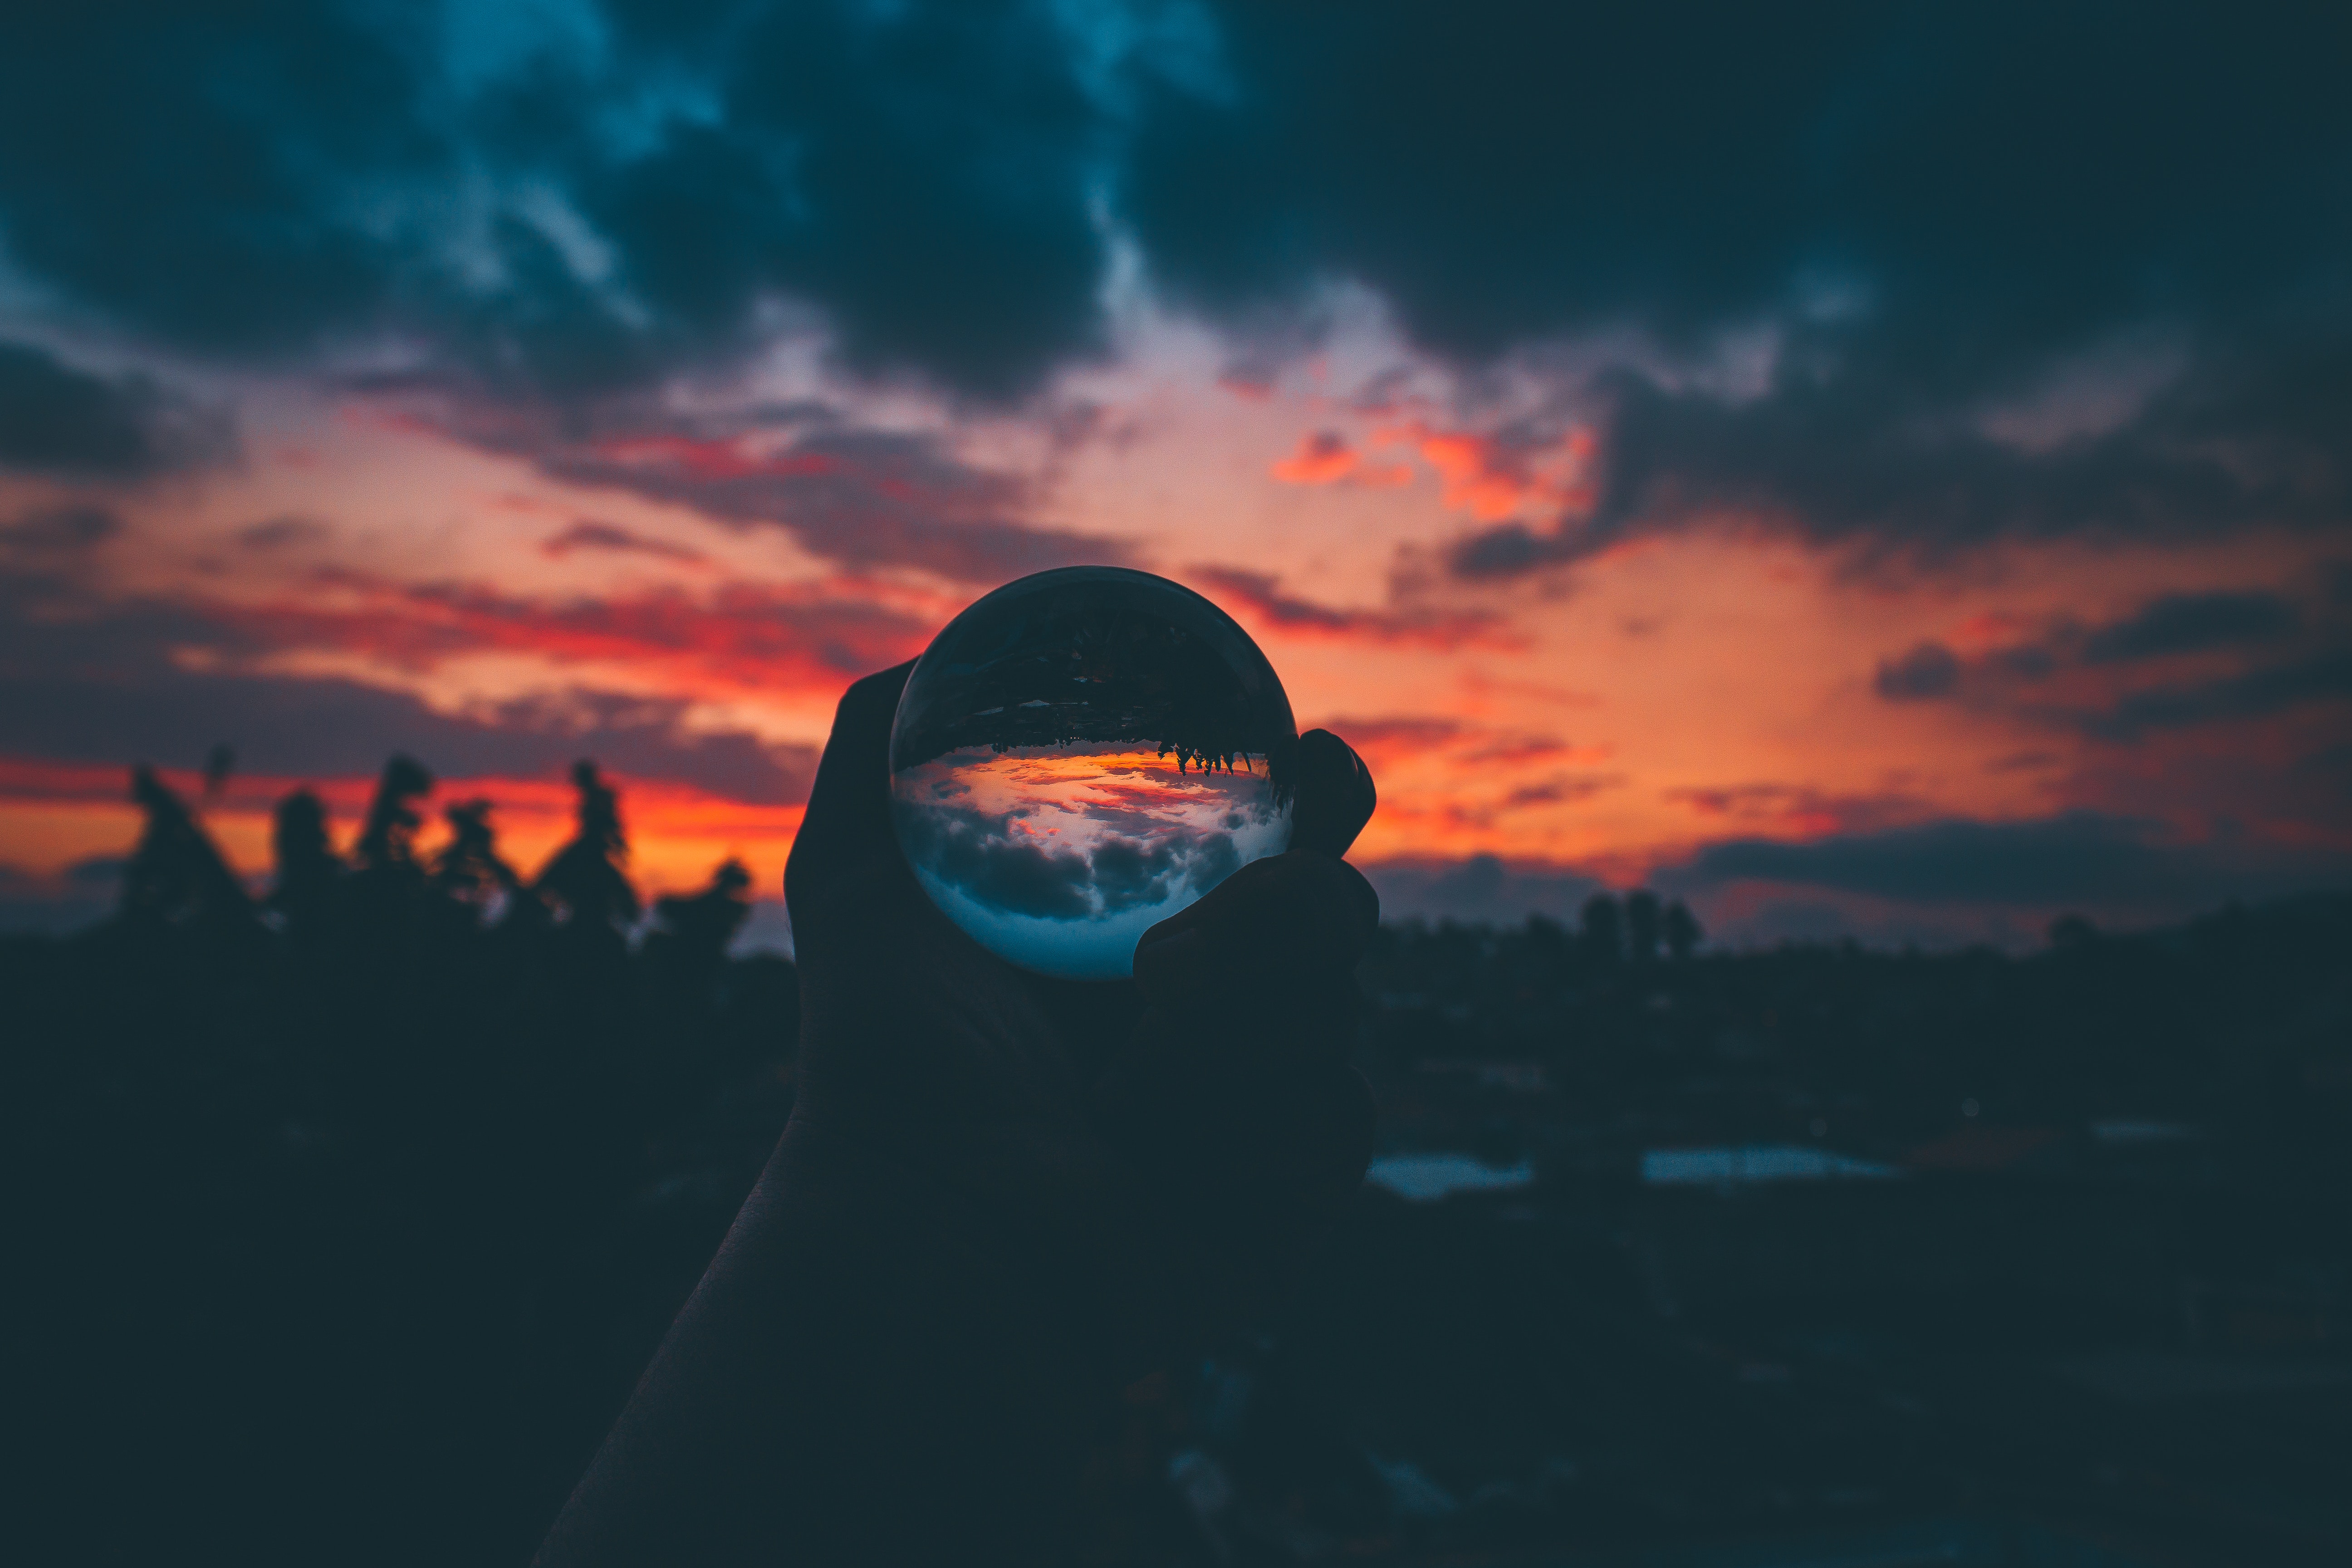
sky, cloud, sunset, blue, reflection, atmosphere, evening, water, dusk, horizon, sunrise, photography, landscape, afterglow, dawn, silhouette, geological phenomenon, meteorological phenomenon, world, night, ocean, sea, mountain, cumulus, darkness